Illustrating Middle-earth

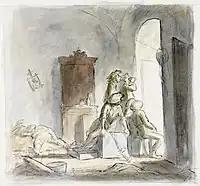
Tolkien thought that Milein Cosman's illustrations unhelpfully resembled the fashionable Edward Ardizzone's work (example pictured).

In 1946, Tolkien voiced his objections to Horus Engels's illustrations for a German edition of "The Hobbit". He described the work as having "certain merits", but "too 'Disnified' for my taste: Bilbo with a dribbling nose, and Gandalf as a figure of vulgar fun rather than the Odinic wanderer that I think of".